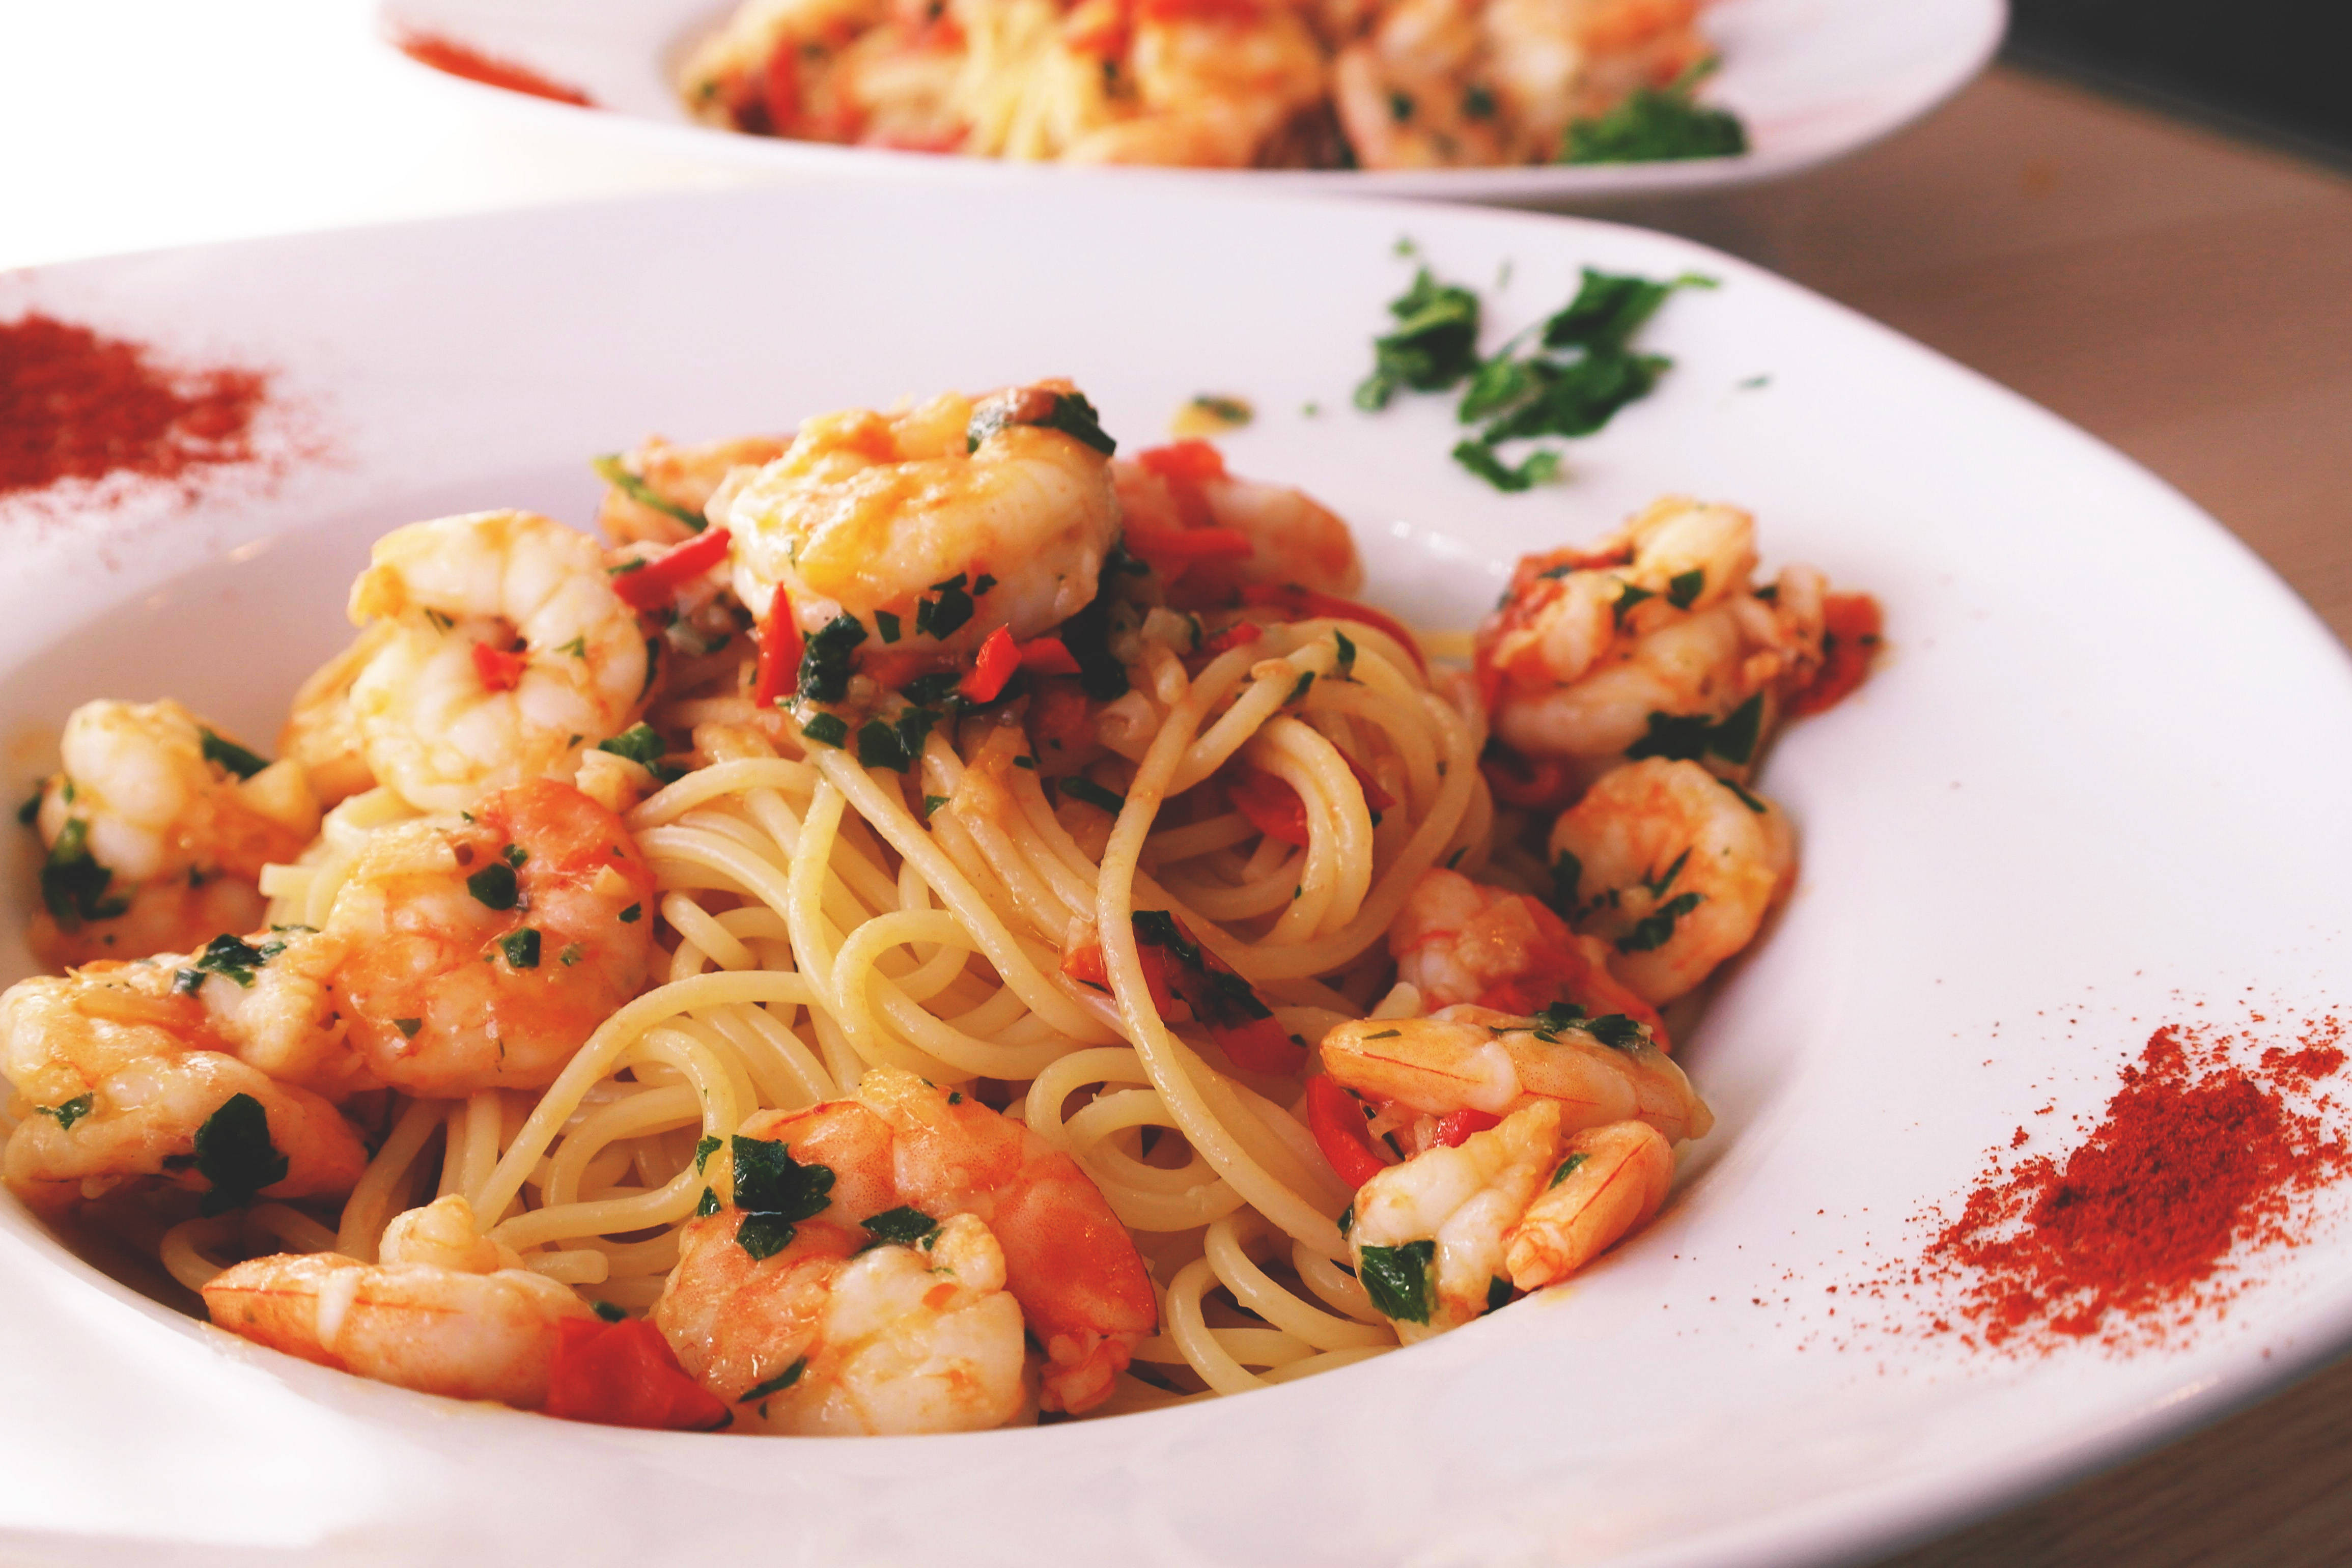
dish, food, cuisine, taglierini, fra diavolo sauce, ingredient, capellini, shrimp, scampi, italian food, spaghetti, bigoli, produce, pasta pomodoro, staple food, al dente, spaghetti aglio e olio, caridean shrimp, rice noodles, recipe, dendrobranchiata, seafood, thai food, linguine, noodle, pici, pasta, meat, chinese food, naporitan, yi mein, chinese noodles